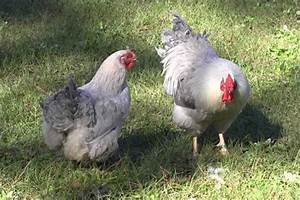
Label: chicken